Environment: real
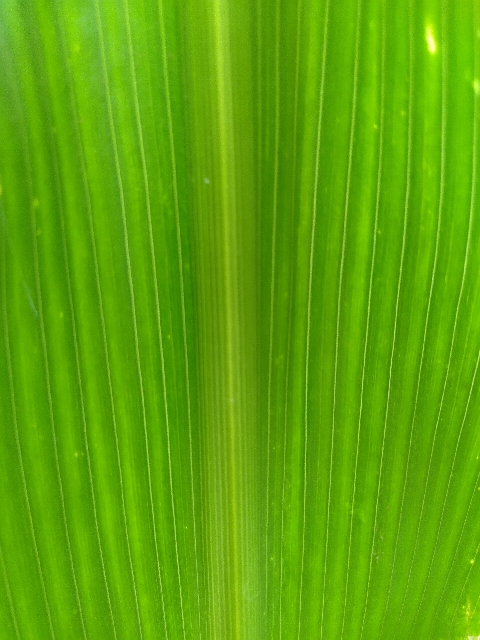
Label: lethal_necrosis